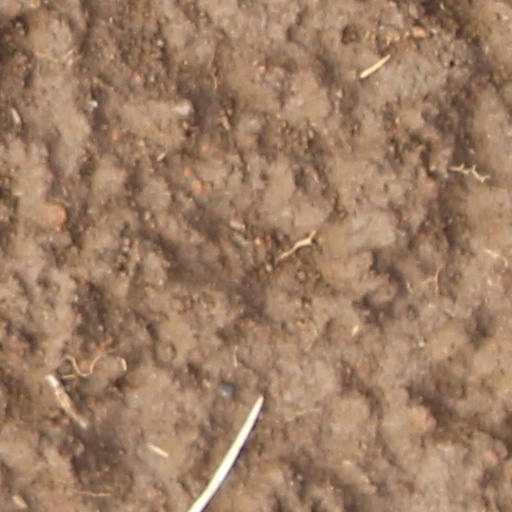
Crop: wheat